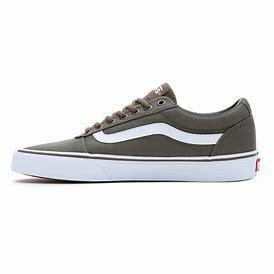
Brand: Vans
Model: Ward